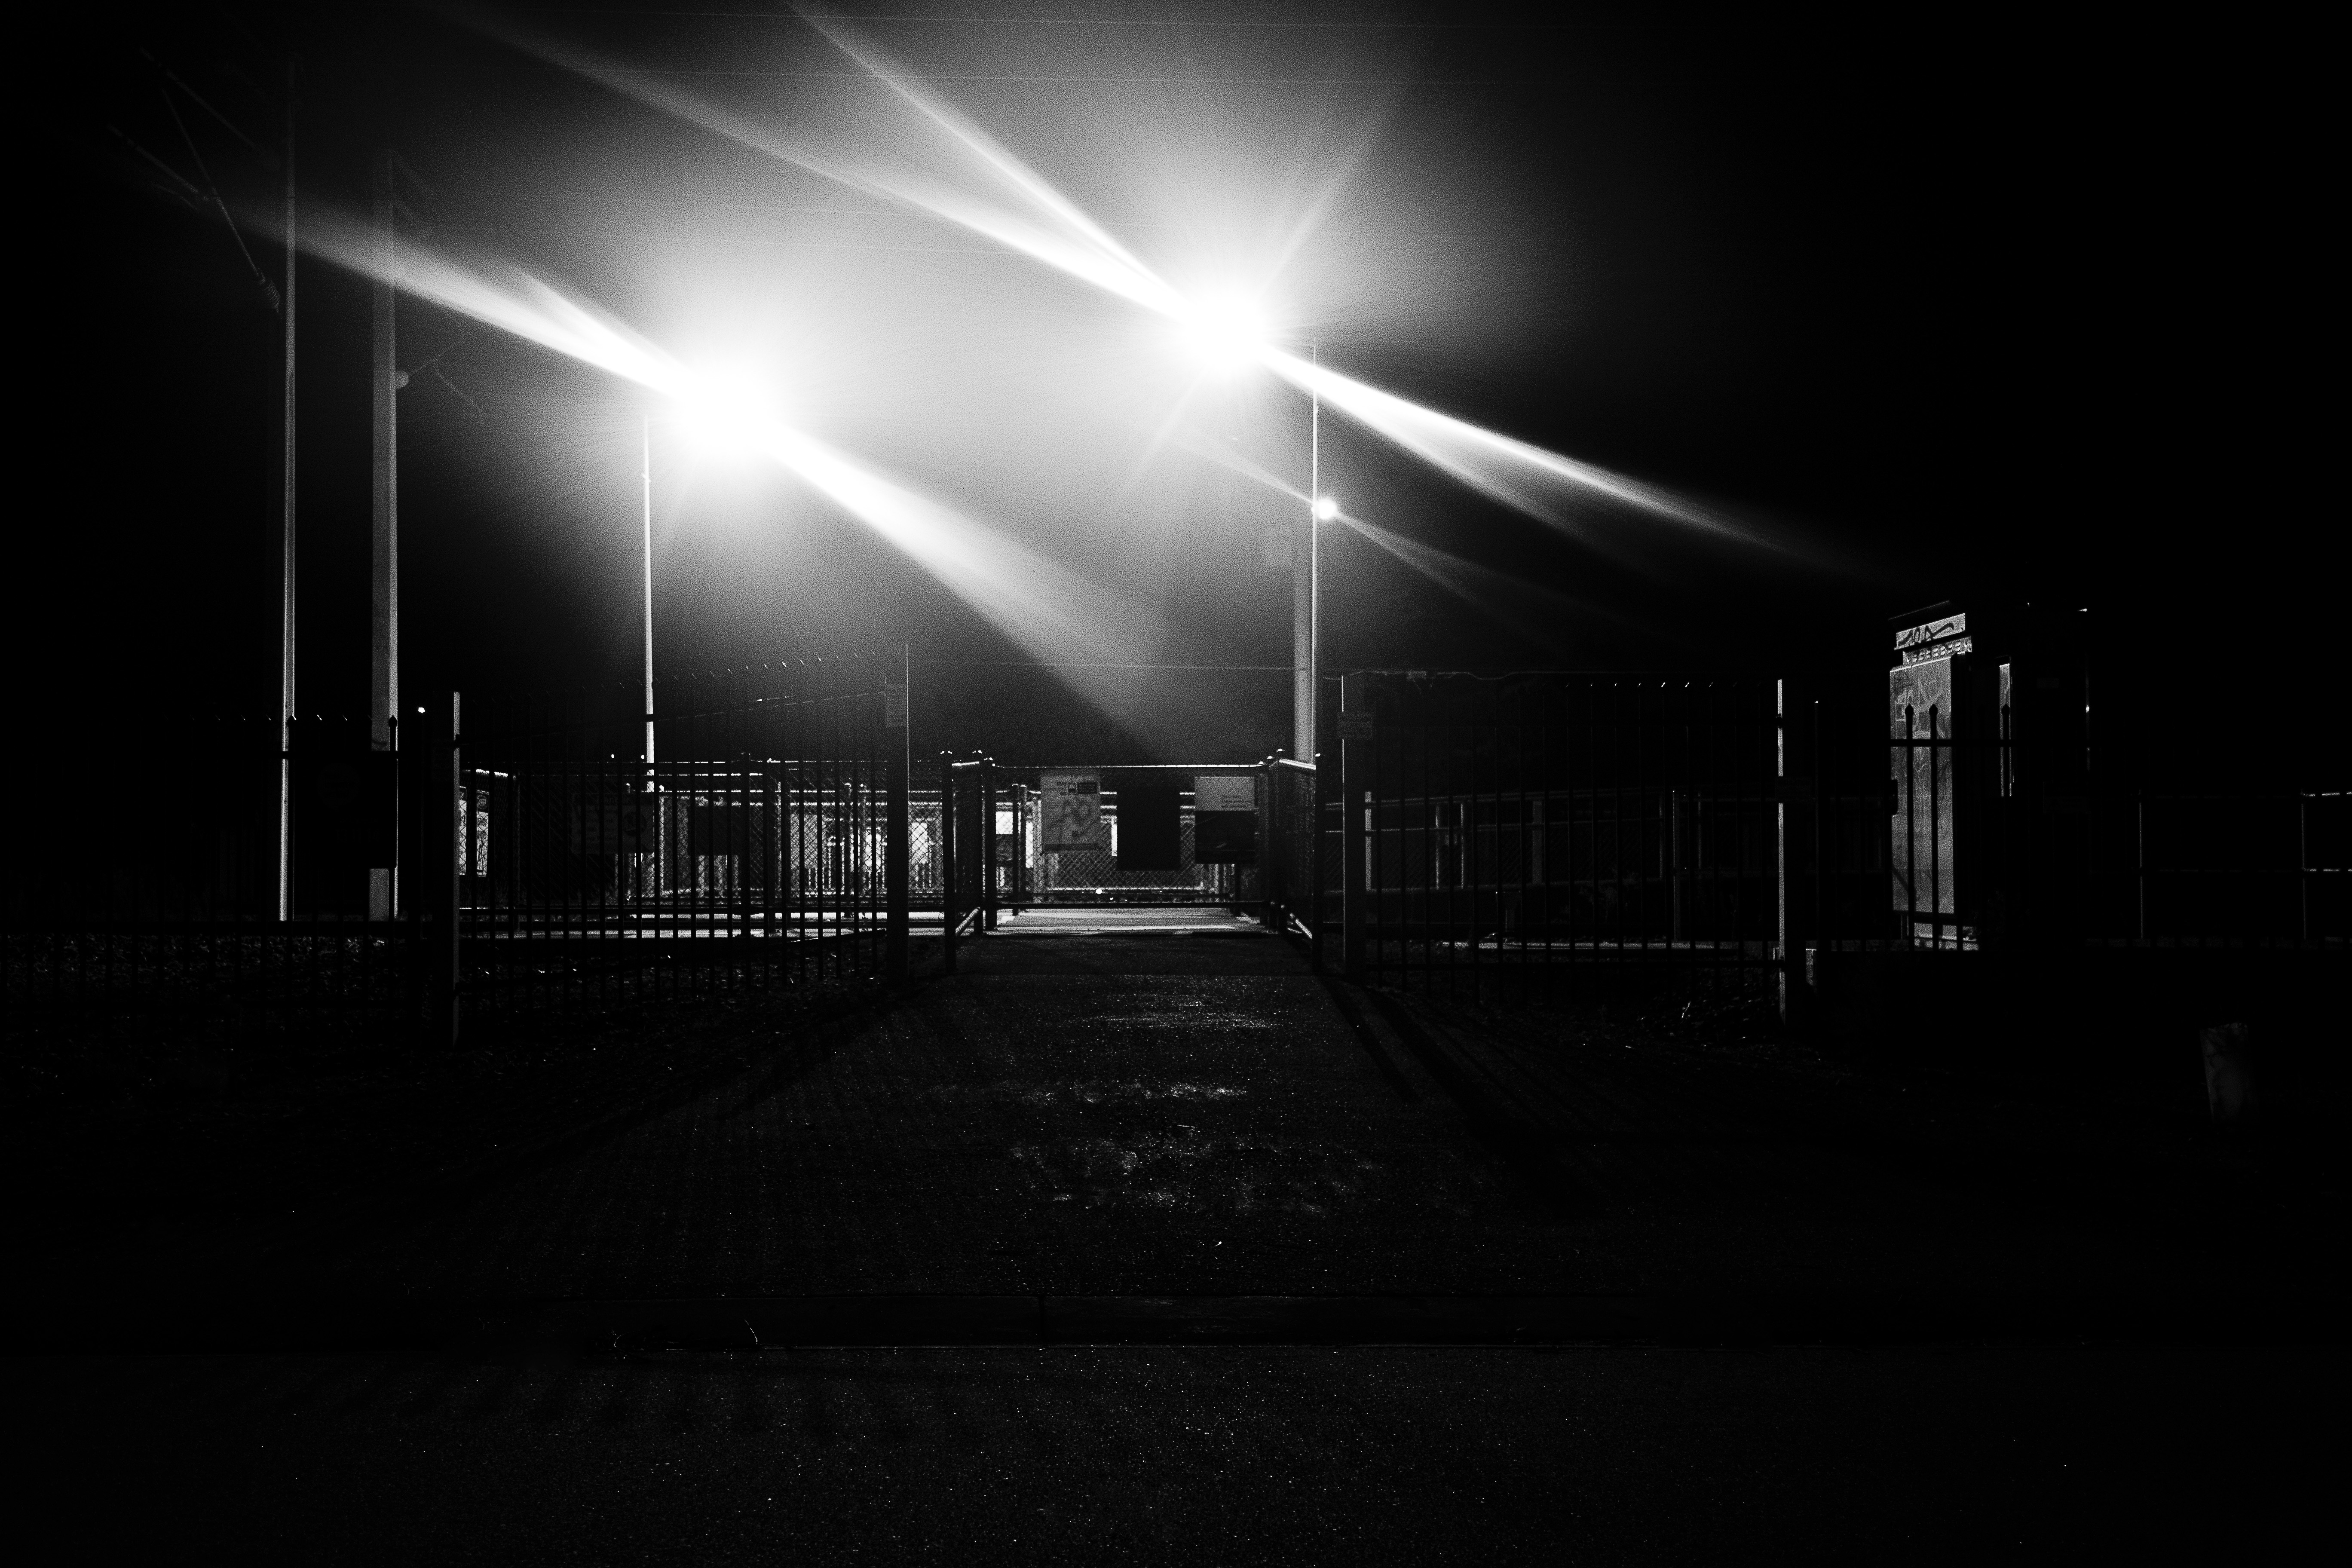
light, black and white, white, night, photography, darkness, street light, black, monochrome, lighting, shape, monochrome photography, film noir